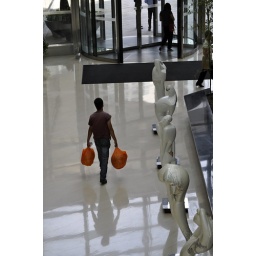
Man carrying red bags past sculptures in Beijing mall.